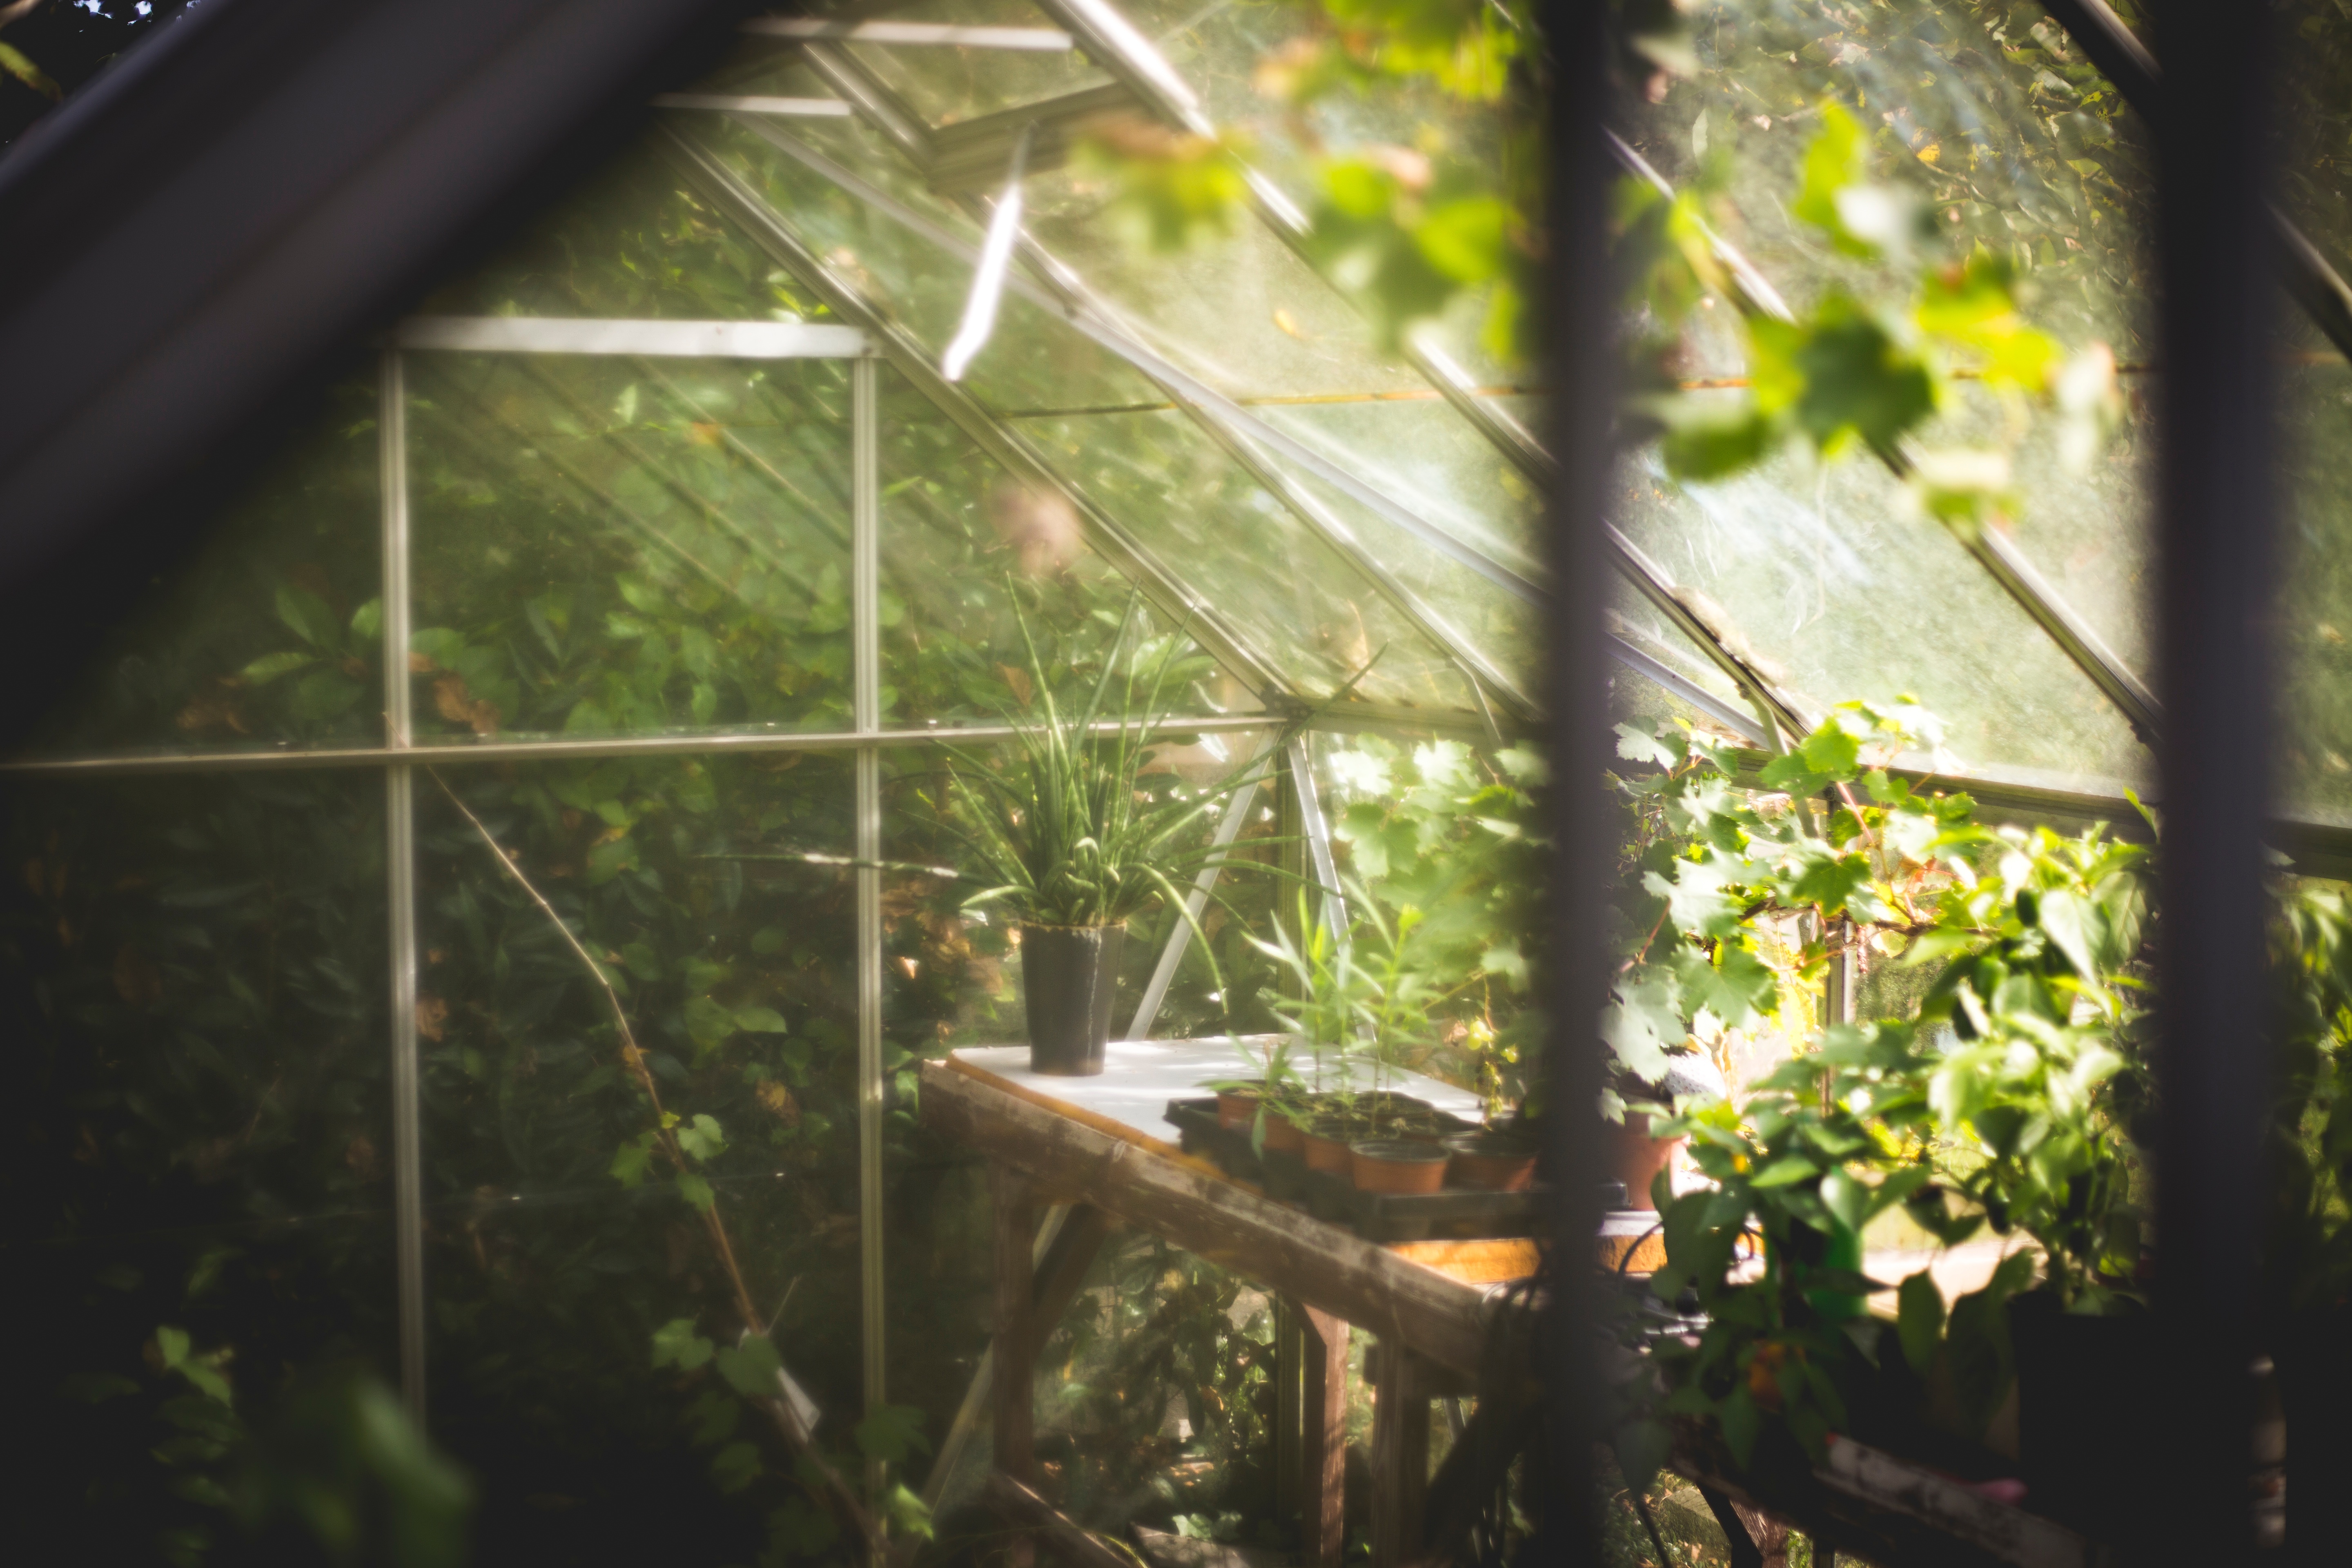
tree, nature, branch, plant, sunlight, leaf, flower, glass, wildlife, green, jungle, autumn, garden, fauna, greenhouse, greenery, aquarium